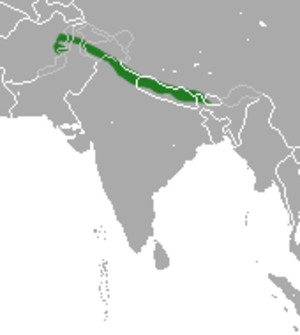
Le Semnopithèque ardoisé ou Semnopithèque de l'Himalaya est une espèce qui fait partie des mammifères Primates. C’est un singe asiatique de la famille des Cercopithecidae.